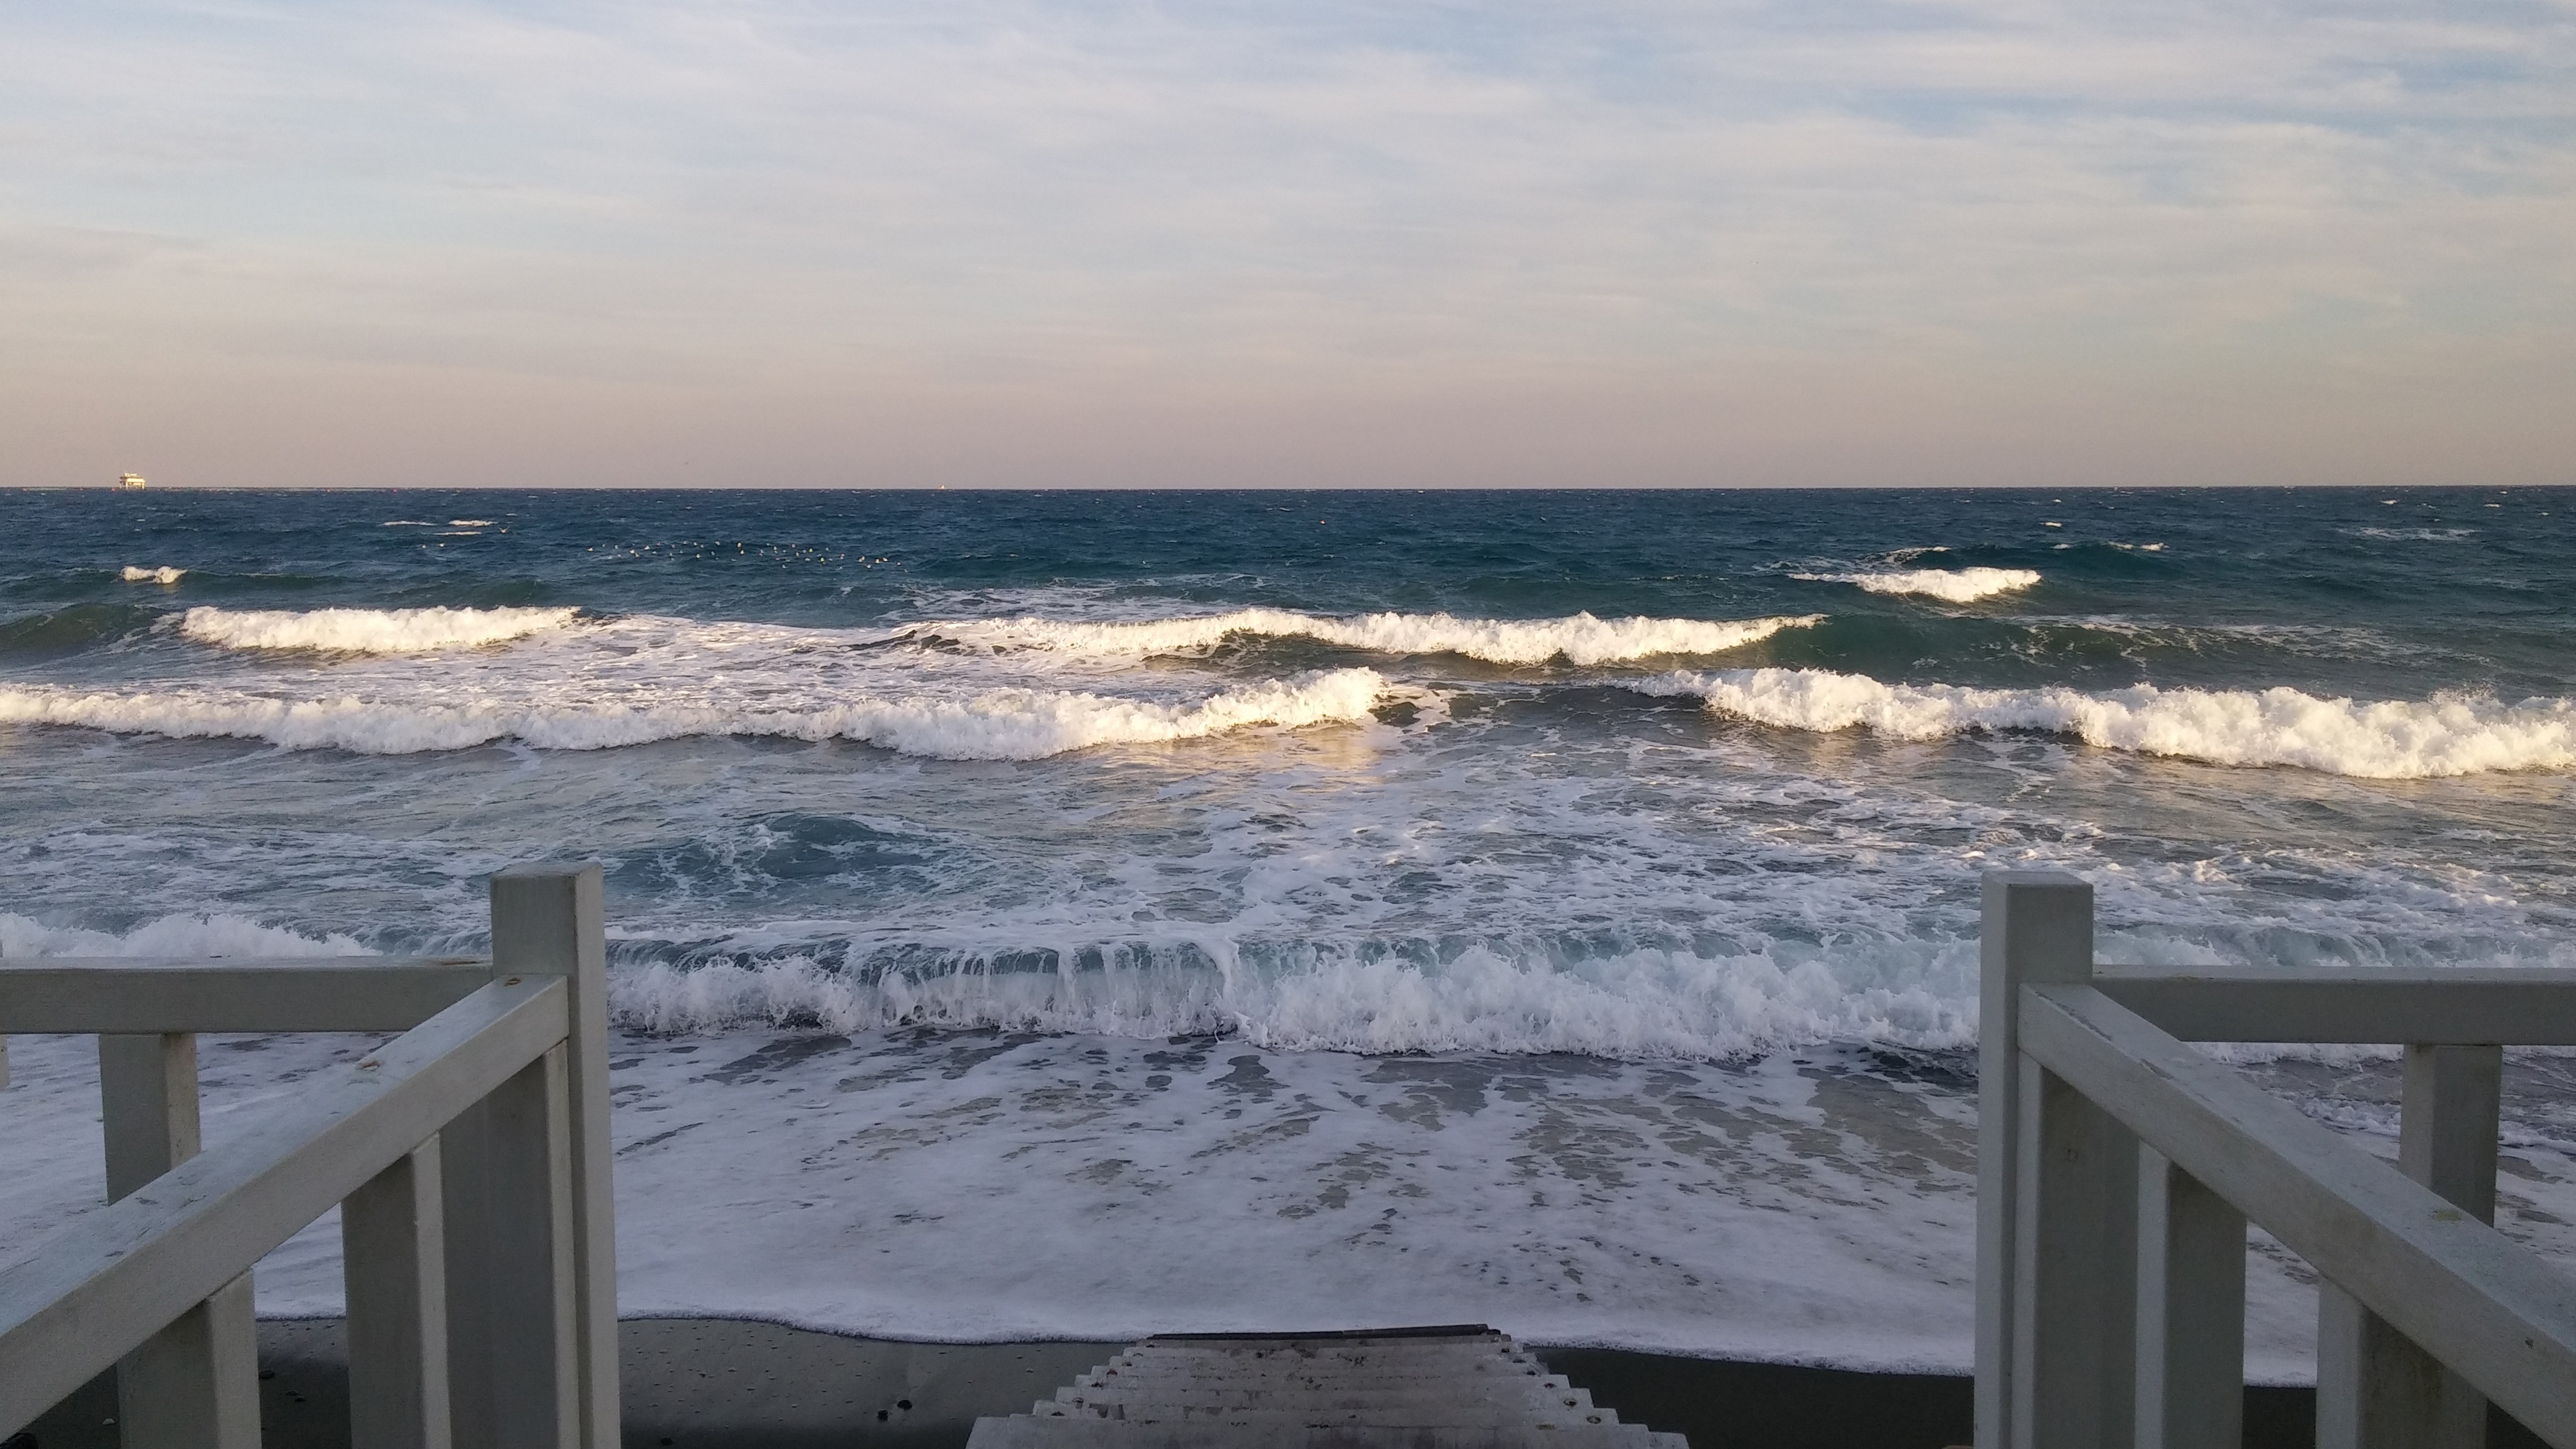
beach, sea, coast, water, nature, outdoor, sand, ocean, horizon, shore, wave, pier, vacation, travel, weather, holiday, bay, body of water, waves, breakwater, cape, wind wave